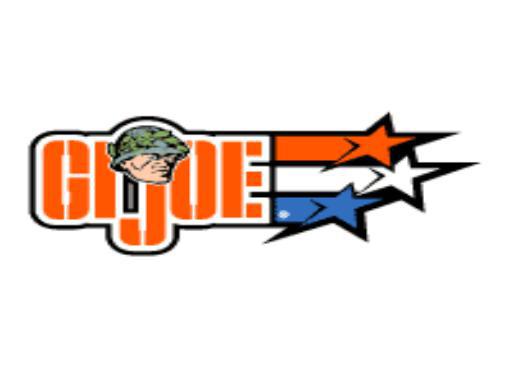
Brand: g.i. joe
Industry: Leisure